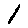
Label: 1